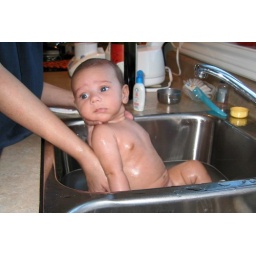
Aaron being bathed in the kitchen sink